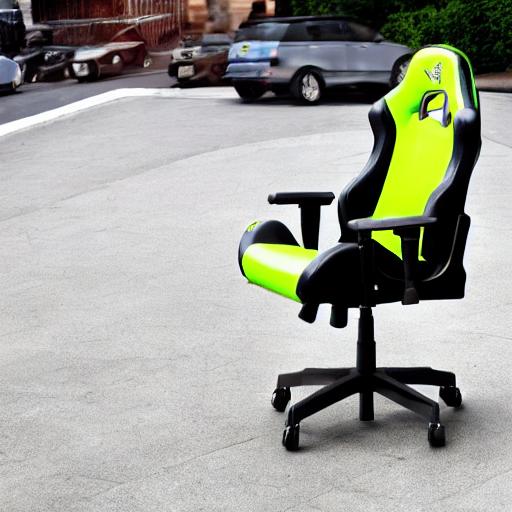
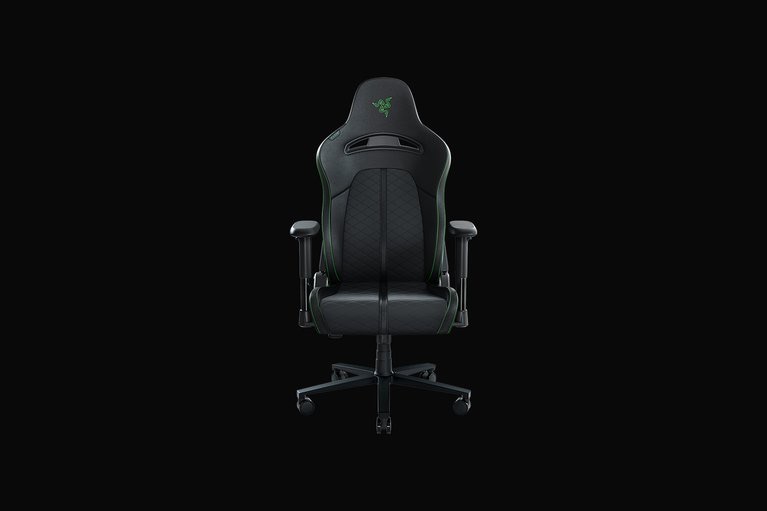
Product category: items_chair
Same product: no